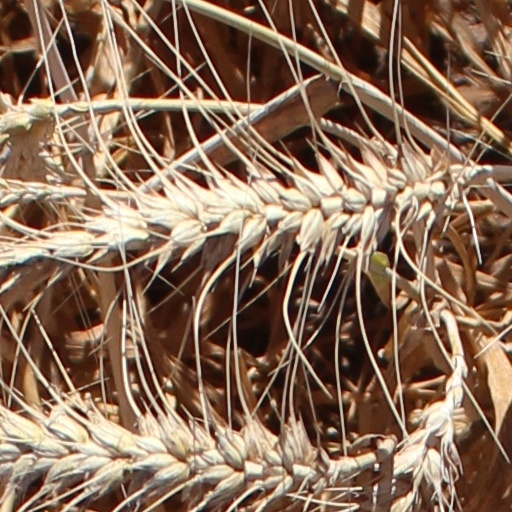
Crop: wheat